History of medieval Cumbria

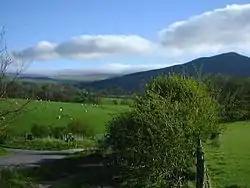
The Eden Valley between Appleby and Penrith, an area referred to affectionately as the heartland of Rheged in the praise poems of Taliesin

The little that is known about Rheged and its kings comes from the poems of Taliesin, who was bard to Urien, King of Catraeth and of Rheged (and possibly overlord of Elmet). It is known, from the poetic sources, that under Urien's leadership the kings of the north fought against the encroaching Angles of Bernicia and that he was betrayed by one of his own allies, Morcant Bulc, who arranged his assassination after the battle of "Ynys Metcaut" (Lindisfarne) around 585 AD.